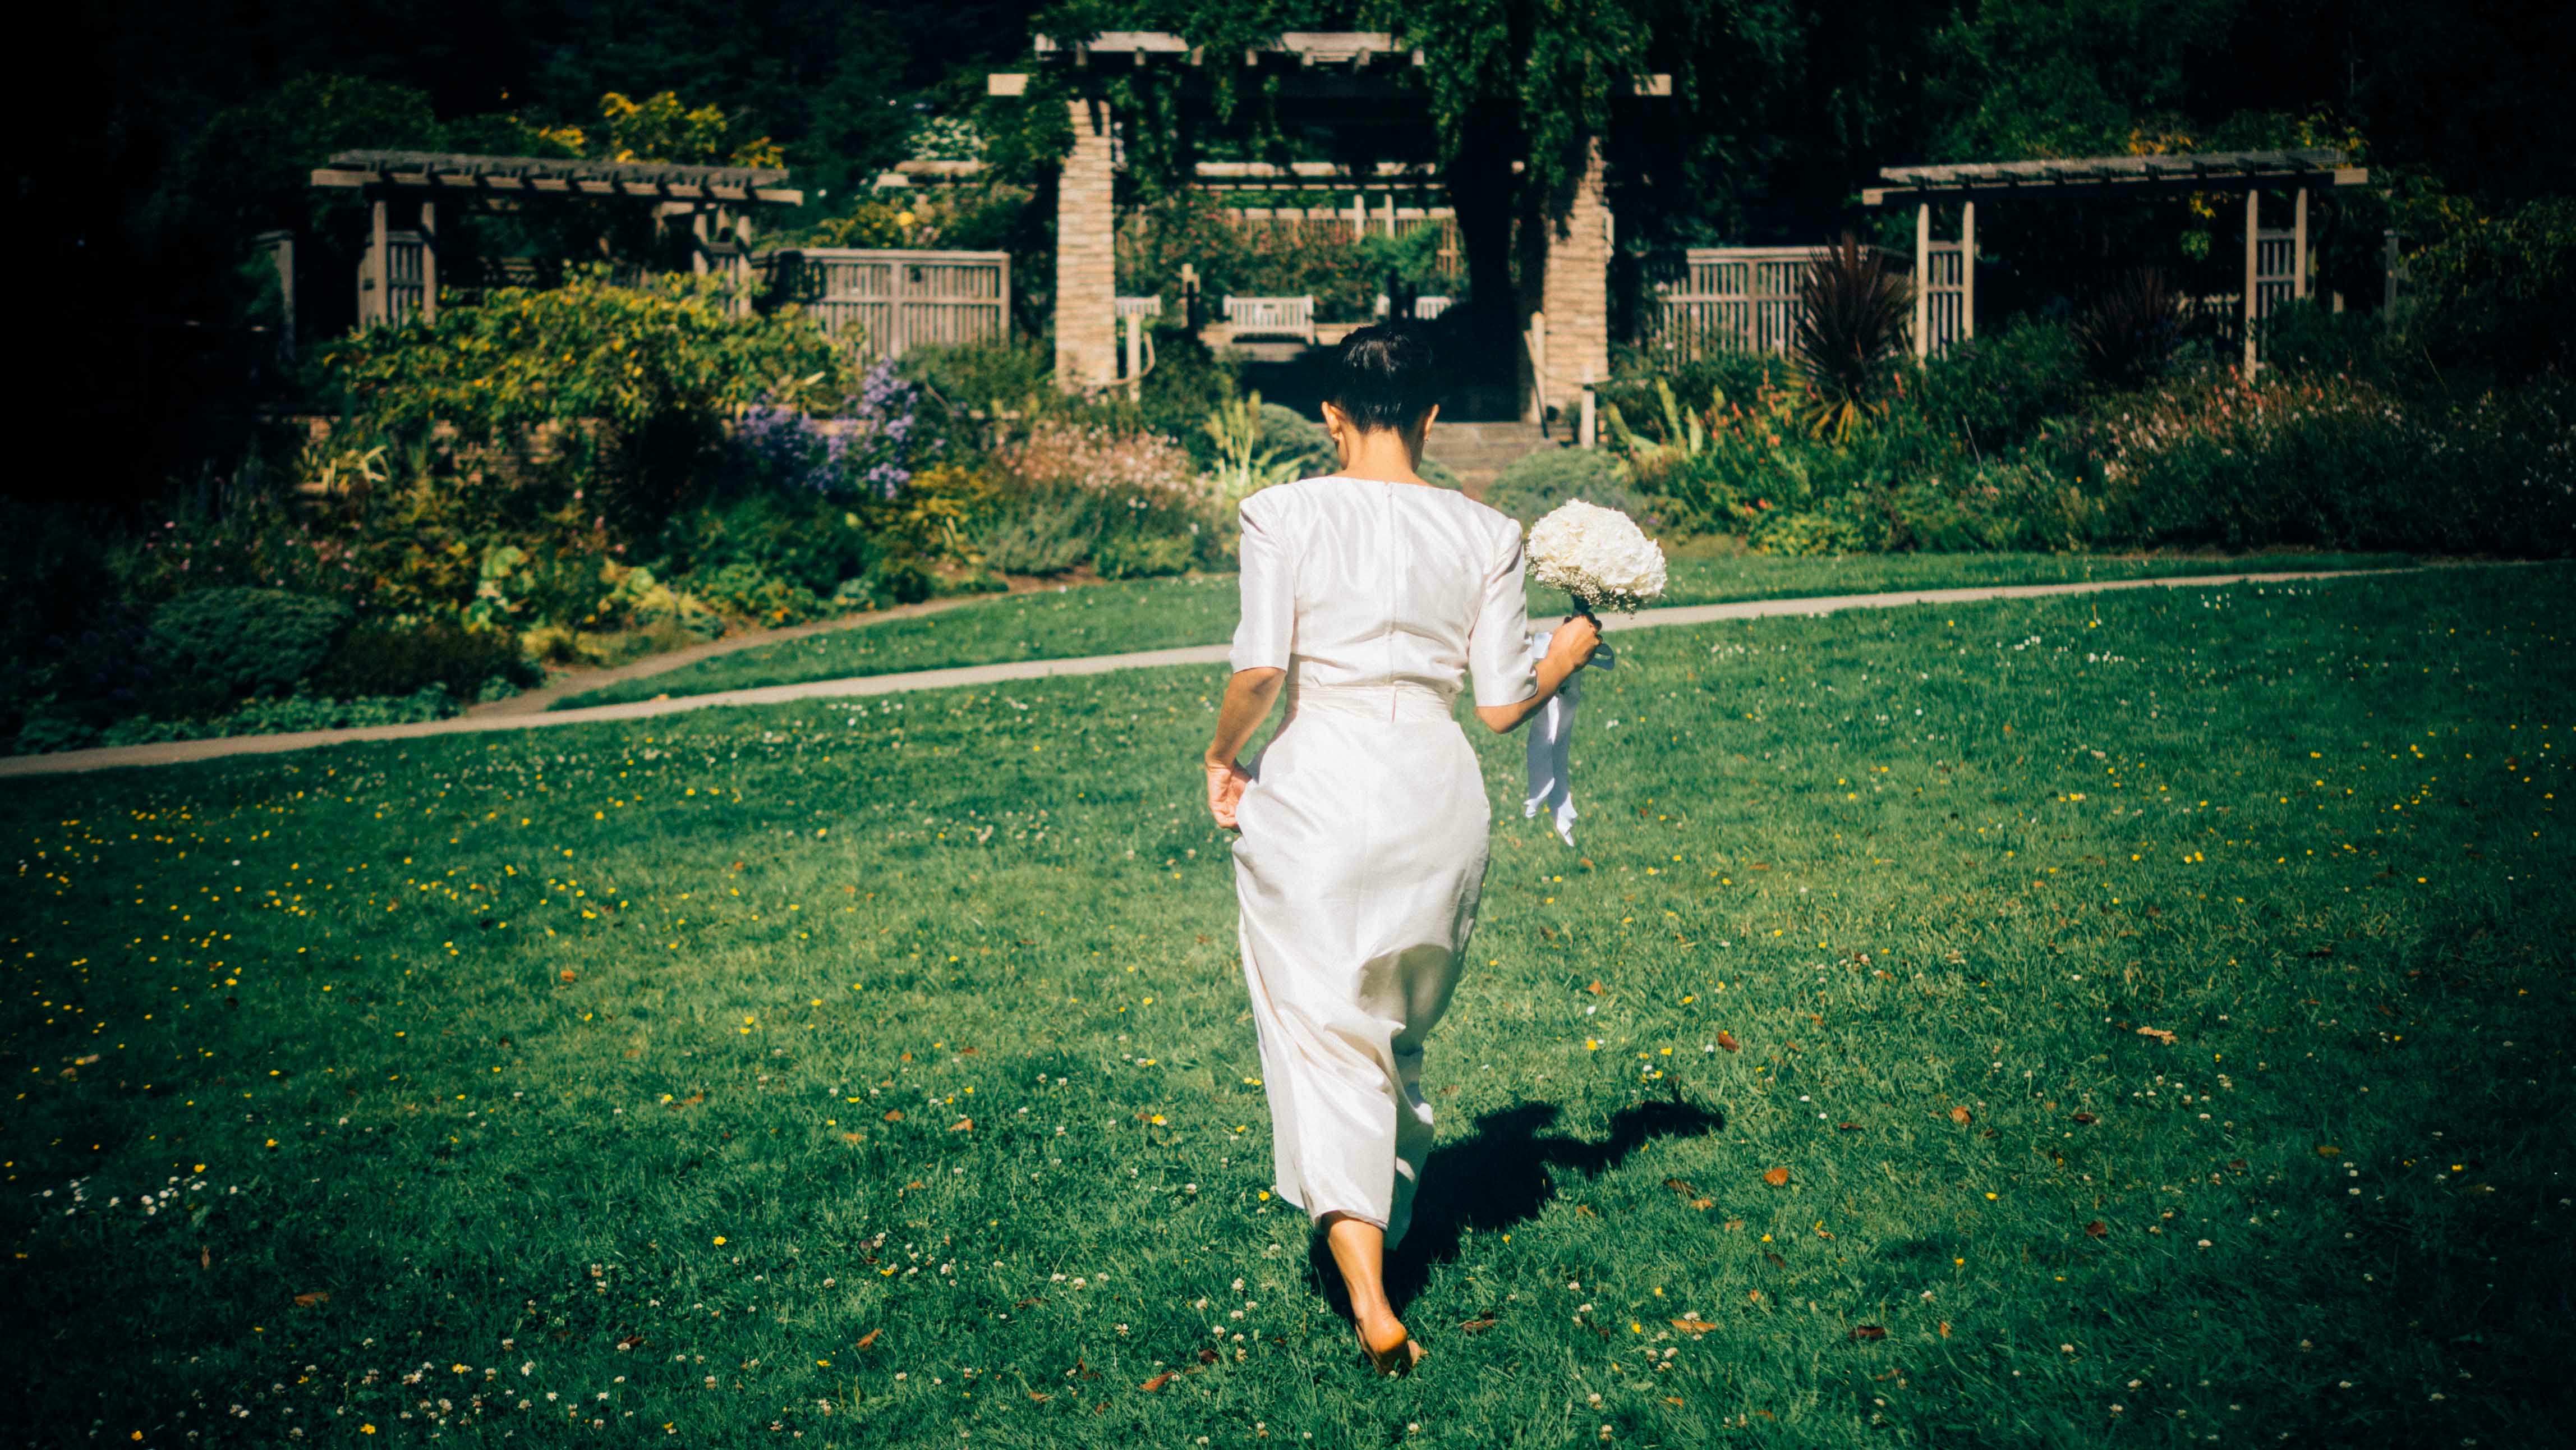
ceremony